Question: Please indicate a possible affordance area of the jump_skateboard that can be used for standing on
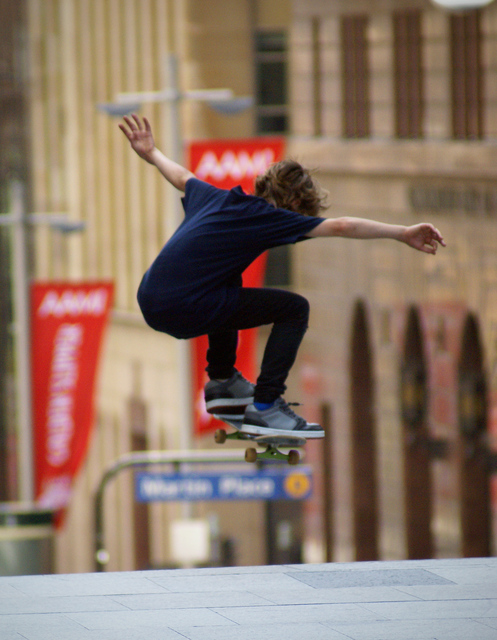
Answer: [195.5, 415, 329.5, 466]